Imambaras of Lucknow

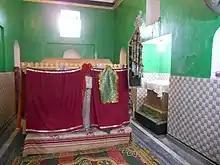
Bait-ul-Huzn at Kaala Imambara, Lucknow

An "Imam Chabutra" is a structure built on the site where the soil from the shrines of all "14 Masoomeen" (The Fourteen Infallible) is buried in one place. An "Imam Chabutra" is generally constructed with a dome and 12 doors (3 doors on each of its 4 sides) and a "Zarih" is mounted inside it.